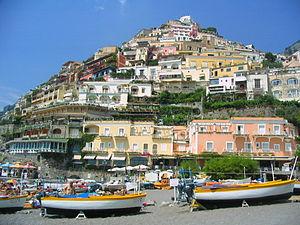
Vue de Positano depuis la plage
Positano est une commune de la province de Salerne dans la Campanie en Italie. C'est une station balnéaire connue de la côte amalfitaine.